Chester Noyes Greenough

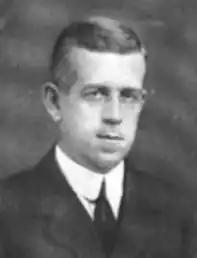

Chester Noyes Greenough (June 29, 1874 – February 27, 1938) was a Professor of English and Dean at Harvard University.